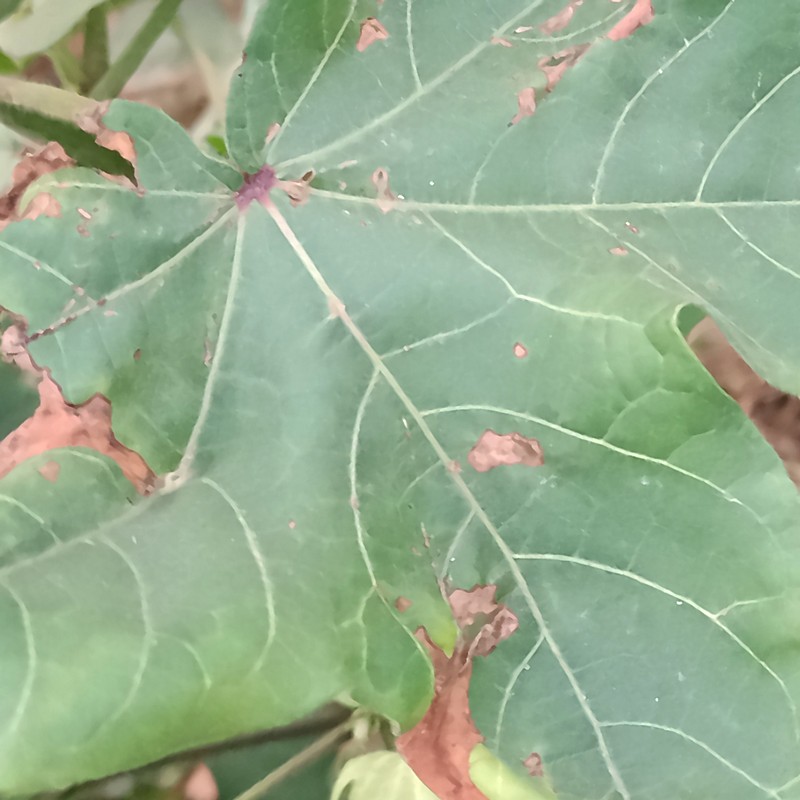
Label: Leaf Hopper Jassids